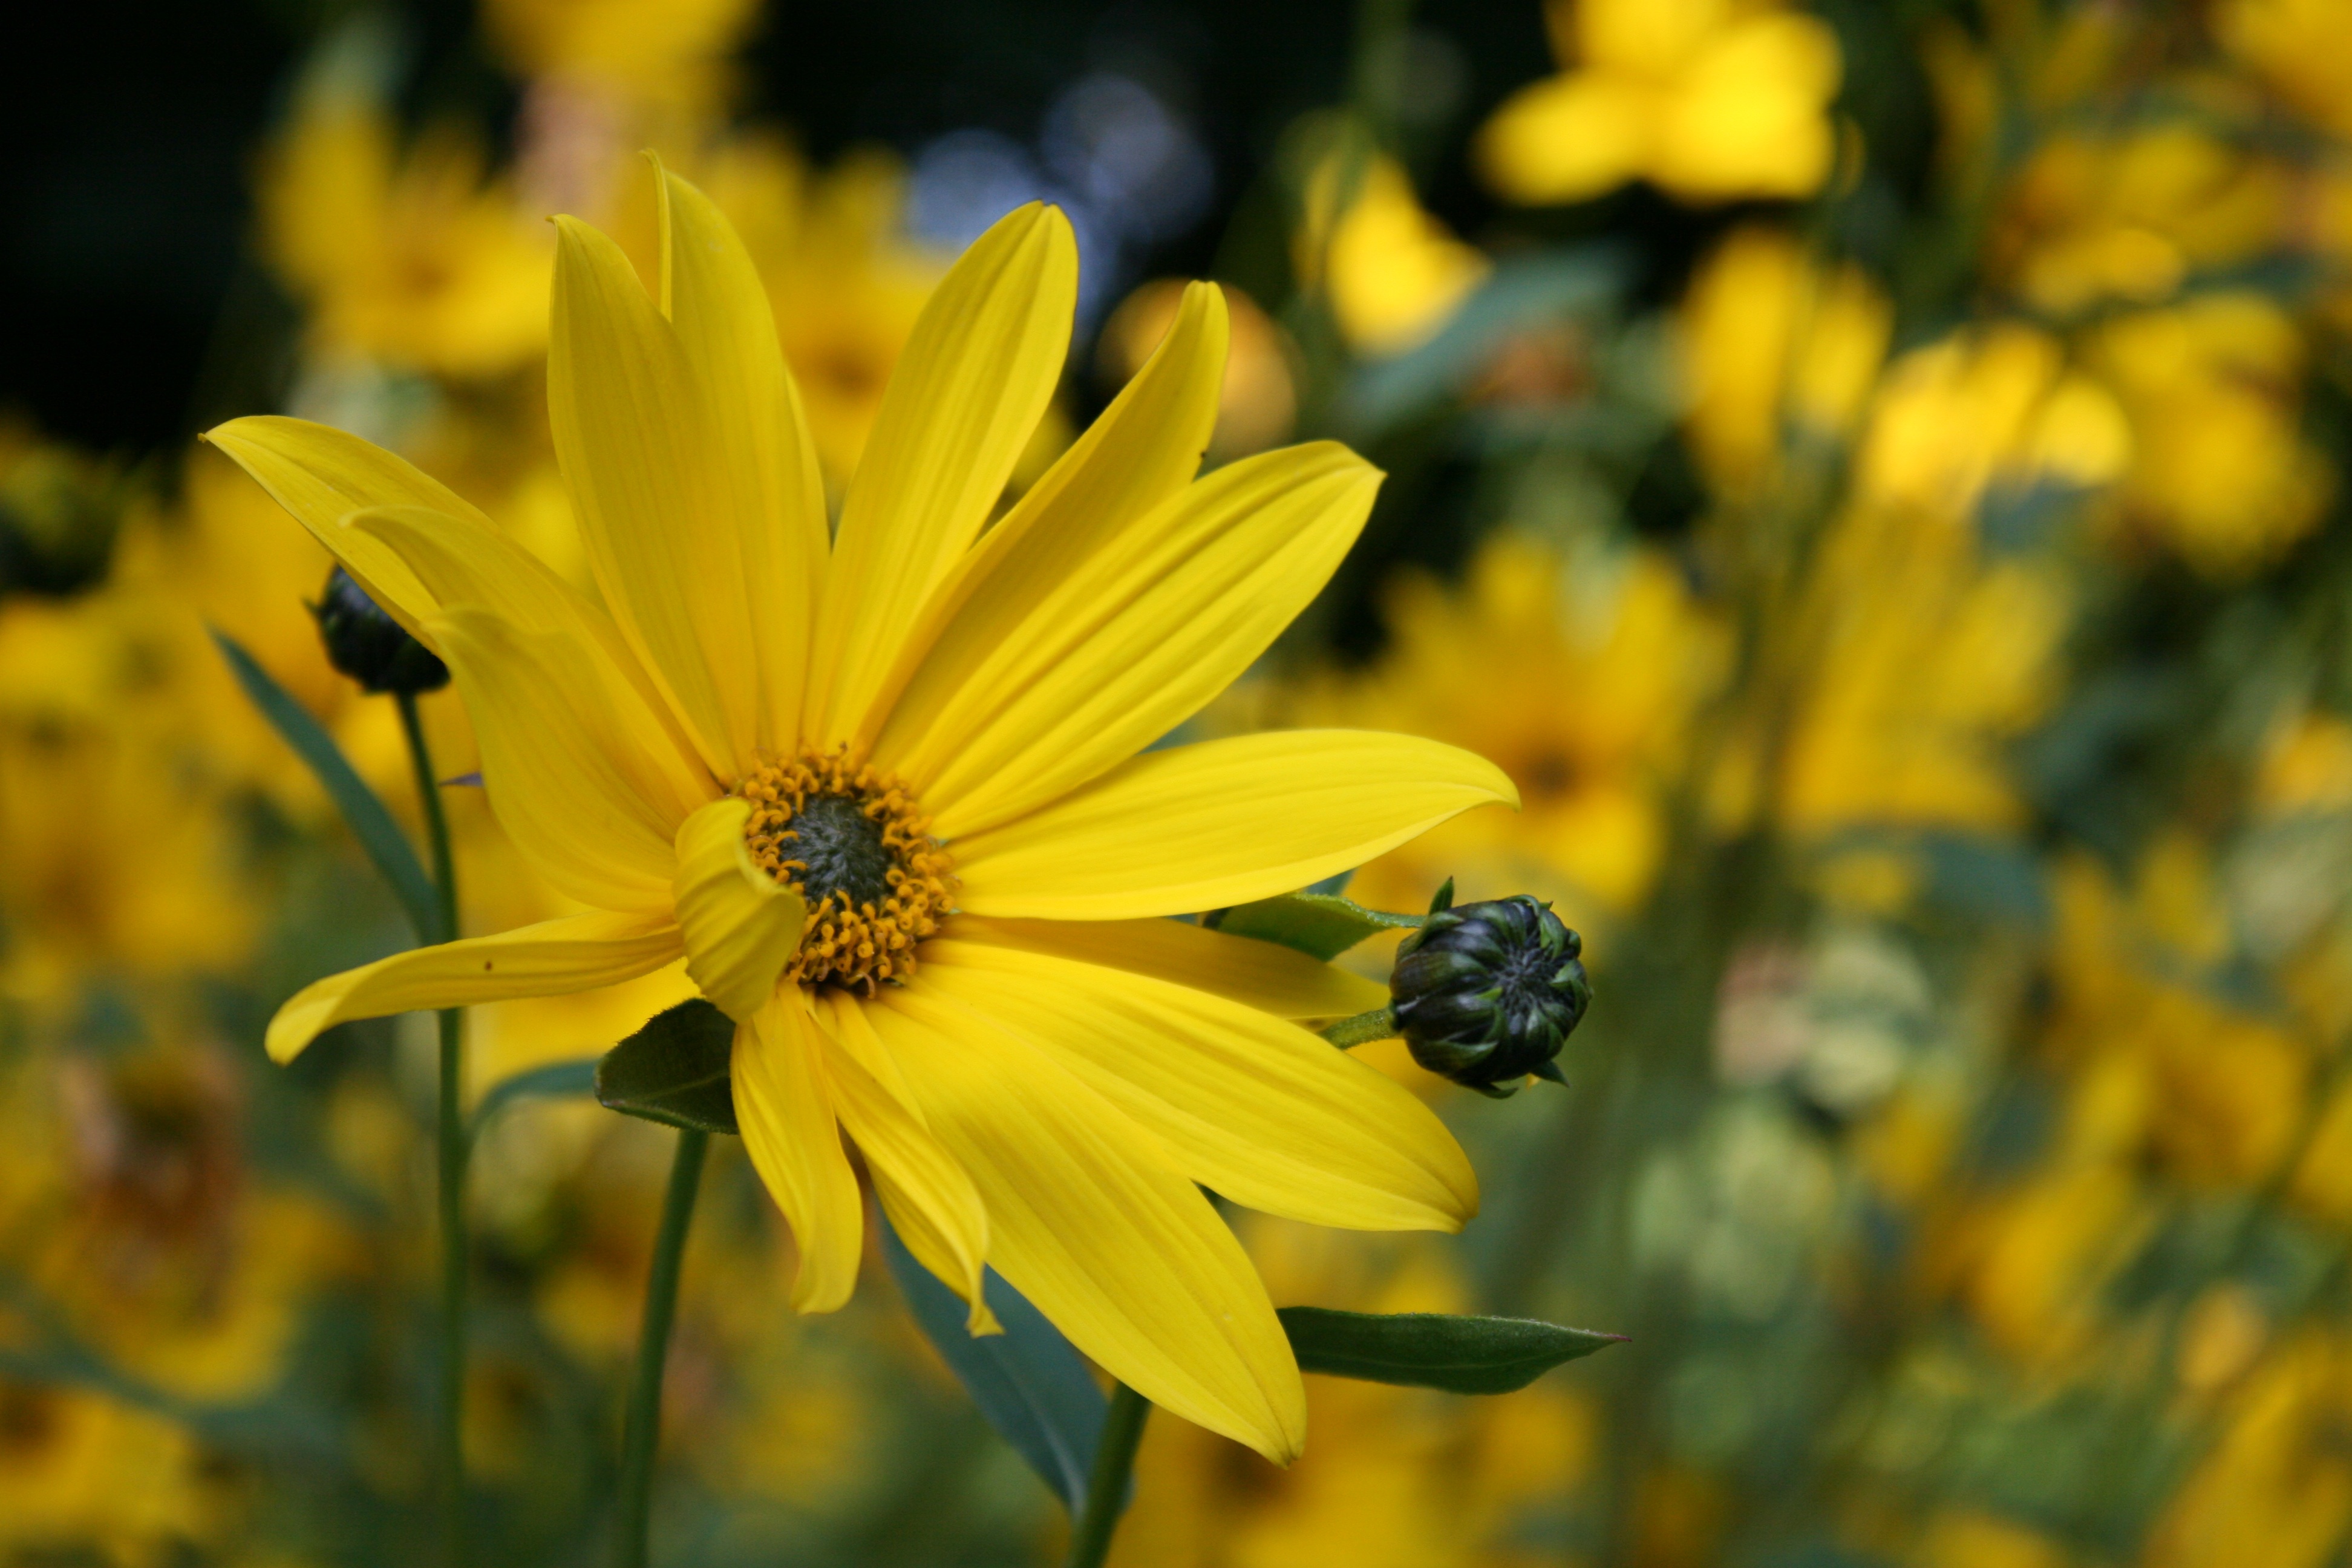
nature, blossom, plant, field, meadow, sunlight, flower, petal, pollen, autumn, botany, yellow, garden, flora, yellow flower, wildflower, flowers, close up, pointed flower, nectar, macro photography, flowering plant, daisy family, land plant